Blue Eyed

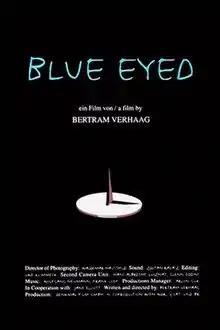
Film poster

Blue Eyed is a 1996 documentary film by Bertram Verhaag in which Jane Elliott is teaching a workshop on racism.